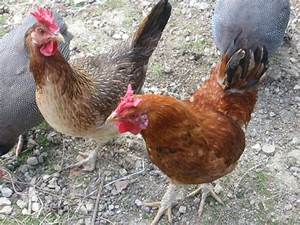
Label: gallina